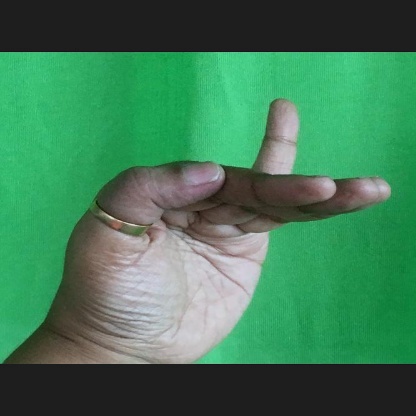
Mudra: Hamsapaksha